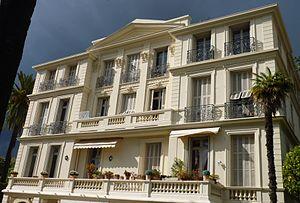
Villa Nobili, ancien ""Château de Cimiez"", construite en 1894 au quartier de Cimiez à Nice"
Cimiez est le nom donné à un quartier résidentiel haut de gamme de Nice ainsi qu'à la colline où il est construit, et qui est situé au nord-est du centre-ville.
La villa Nobili, anciennement château de Cimiez, est une villa située nᵒ 94 avenue George V, dans le quartier de Cimiez, à Nice.
La famille De Nobili ou De Nobili Di Vezzano est une famille aristocratique ligure qui donna de nombreux hommes politiques, nobles et entrepreneurs italien. Elle était originaire de la ville de Vezzano Ligure mais ses principaux membres vécurent à La Spezia. Ils donnèrent également leur nom à la villa Nobili à Nice.